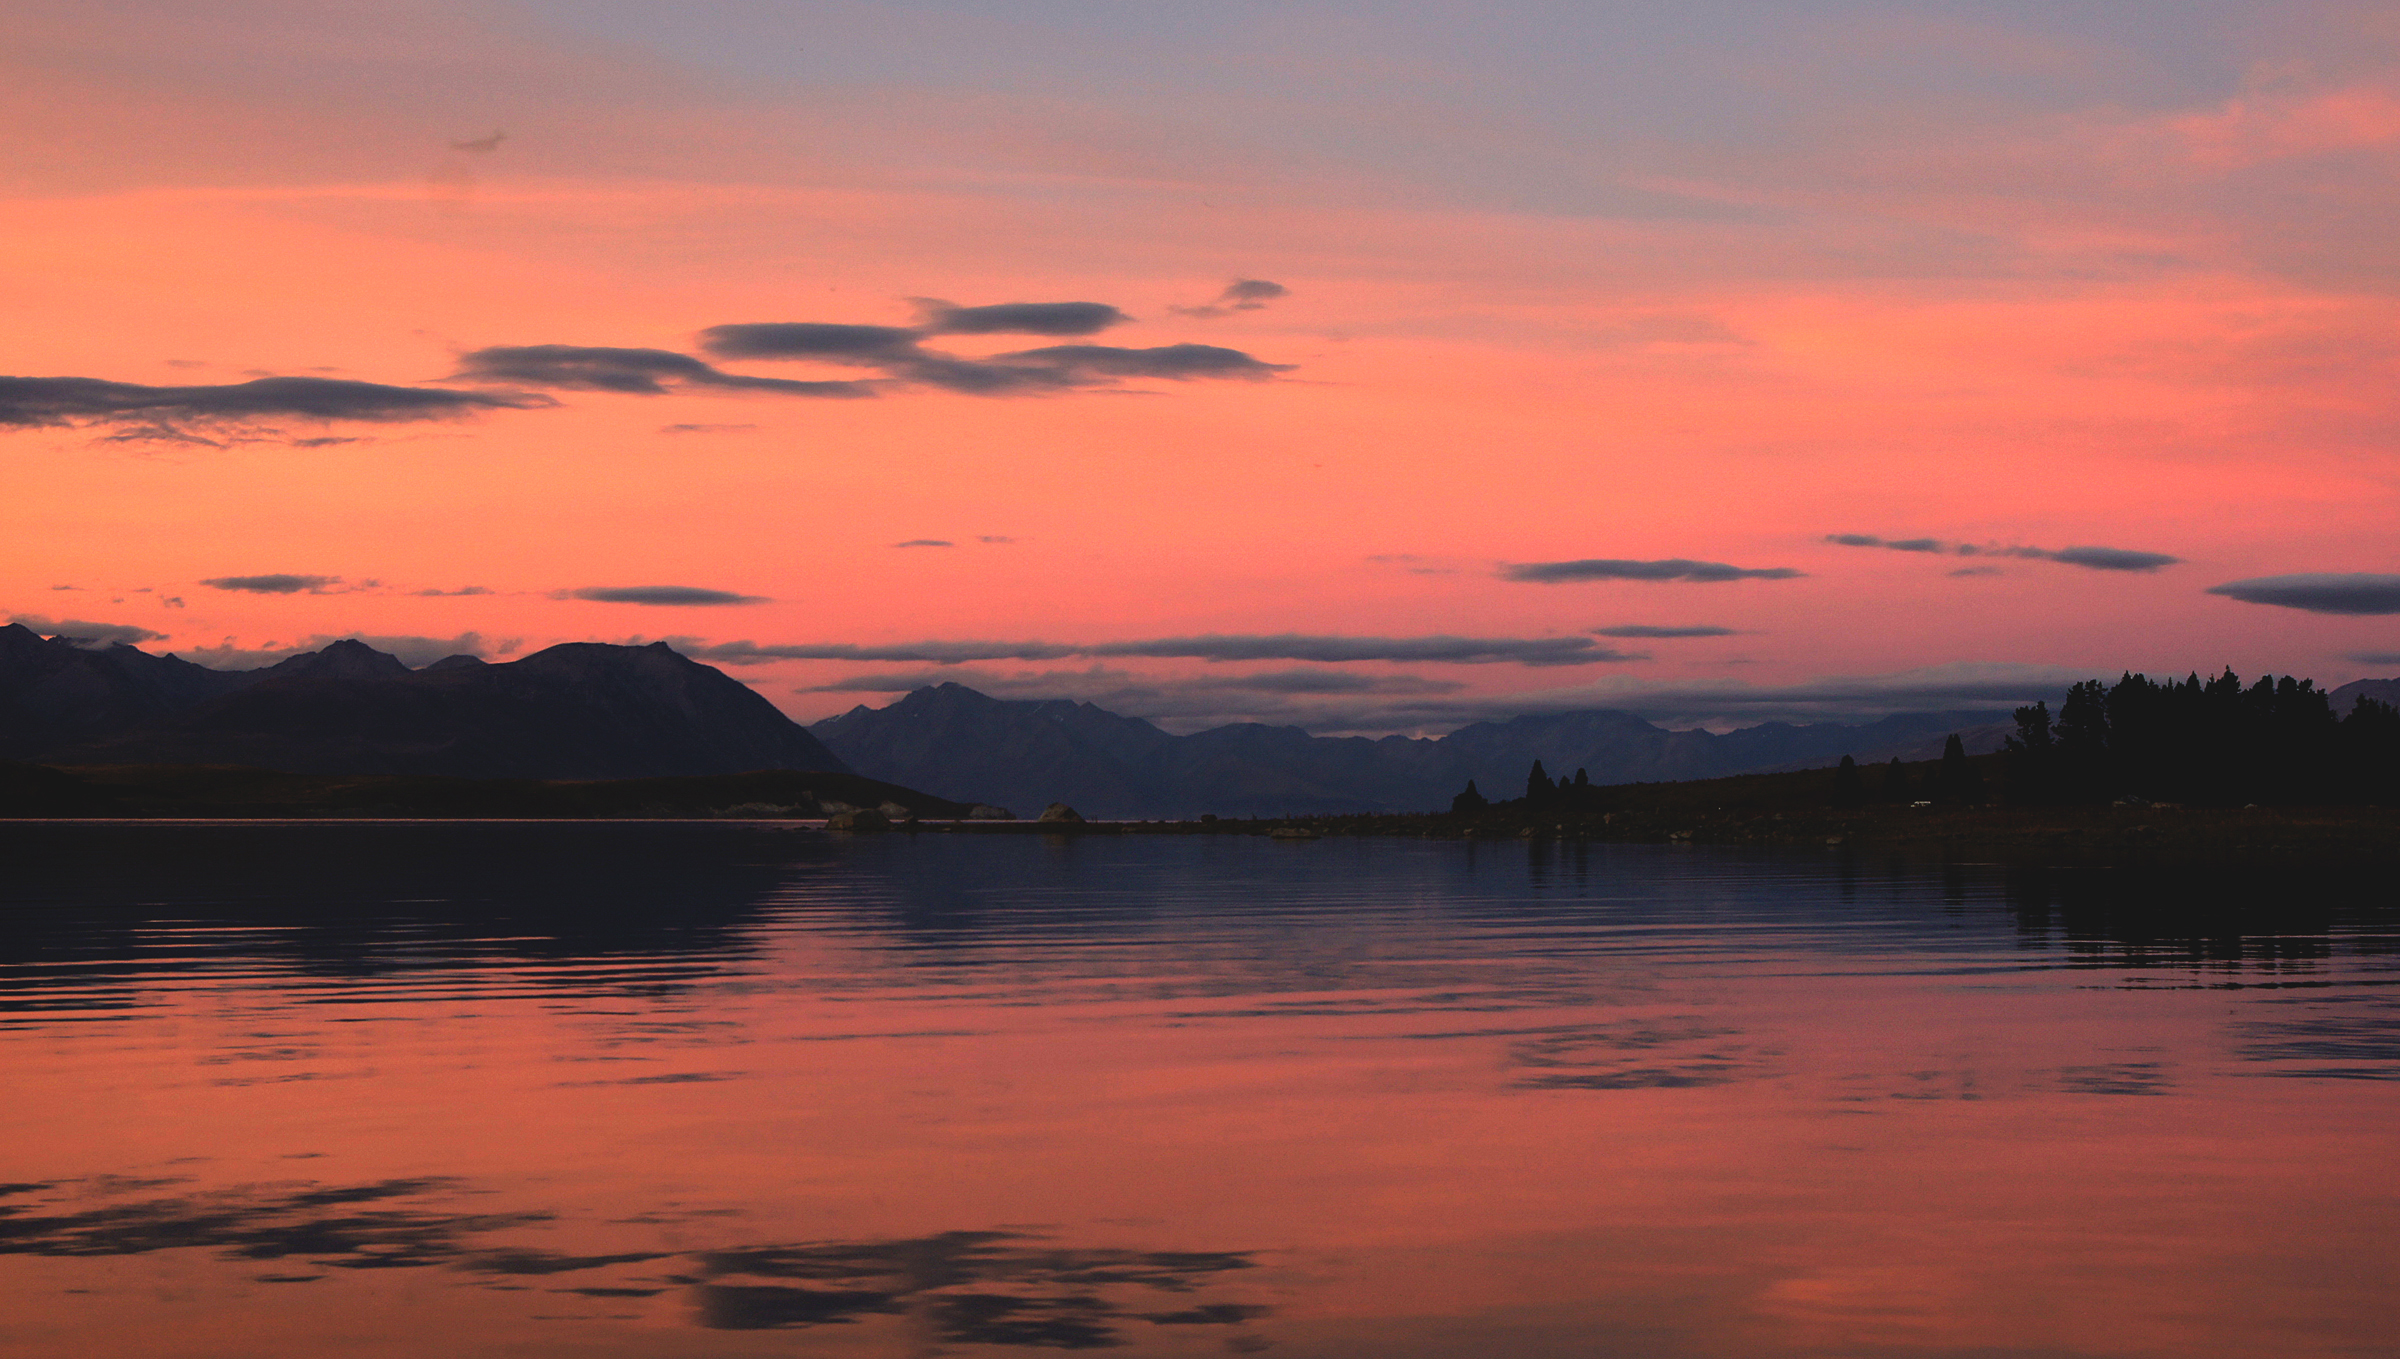
landscape, sea, horizon, cloud, sky, sunrise, sunset, morning, lake, dawn, river, dusk, evening, reflection, scenery, church, laketekapo, stonechurch, southislandnewzealand, mackenziecountry, churchofthegoodsheperd, loch, afterglow, atmospheric phenomenon, red sky at morning